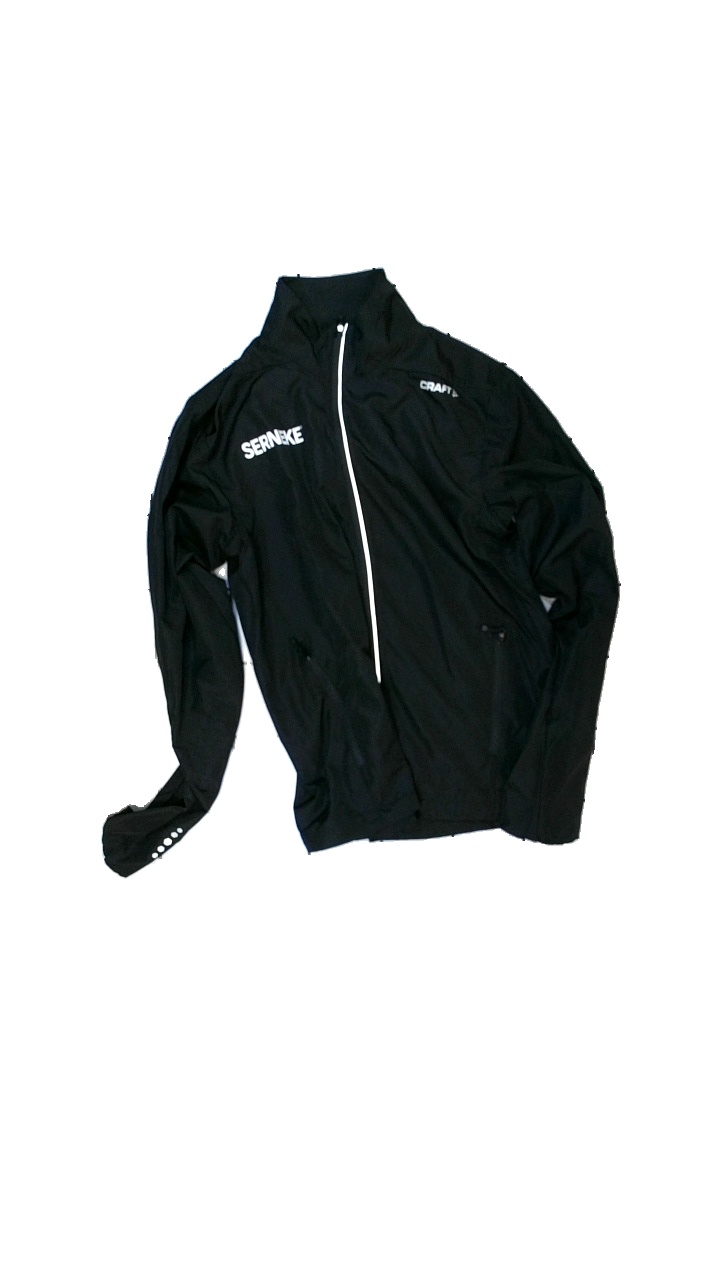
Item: Outerwear (Unisex)
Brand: Craft
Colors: Black, White
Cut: Regular, Turtle neck
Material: outer: 100% polyester; inner: 90% polyester, 10% elastane
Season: All
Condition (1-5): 3
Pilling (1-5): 5
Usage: Reuse
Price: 50-100